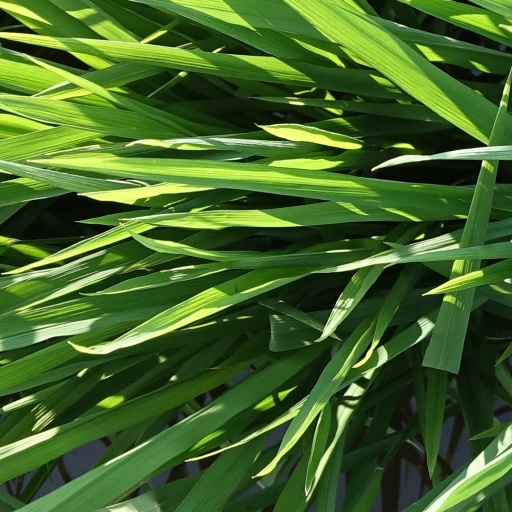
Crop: rice